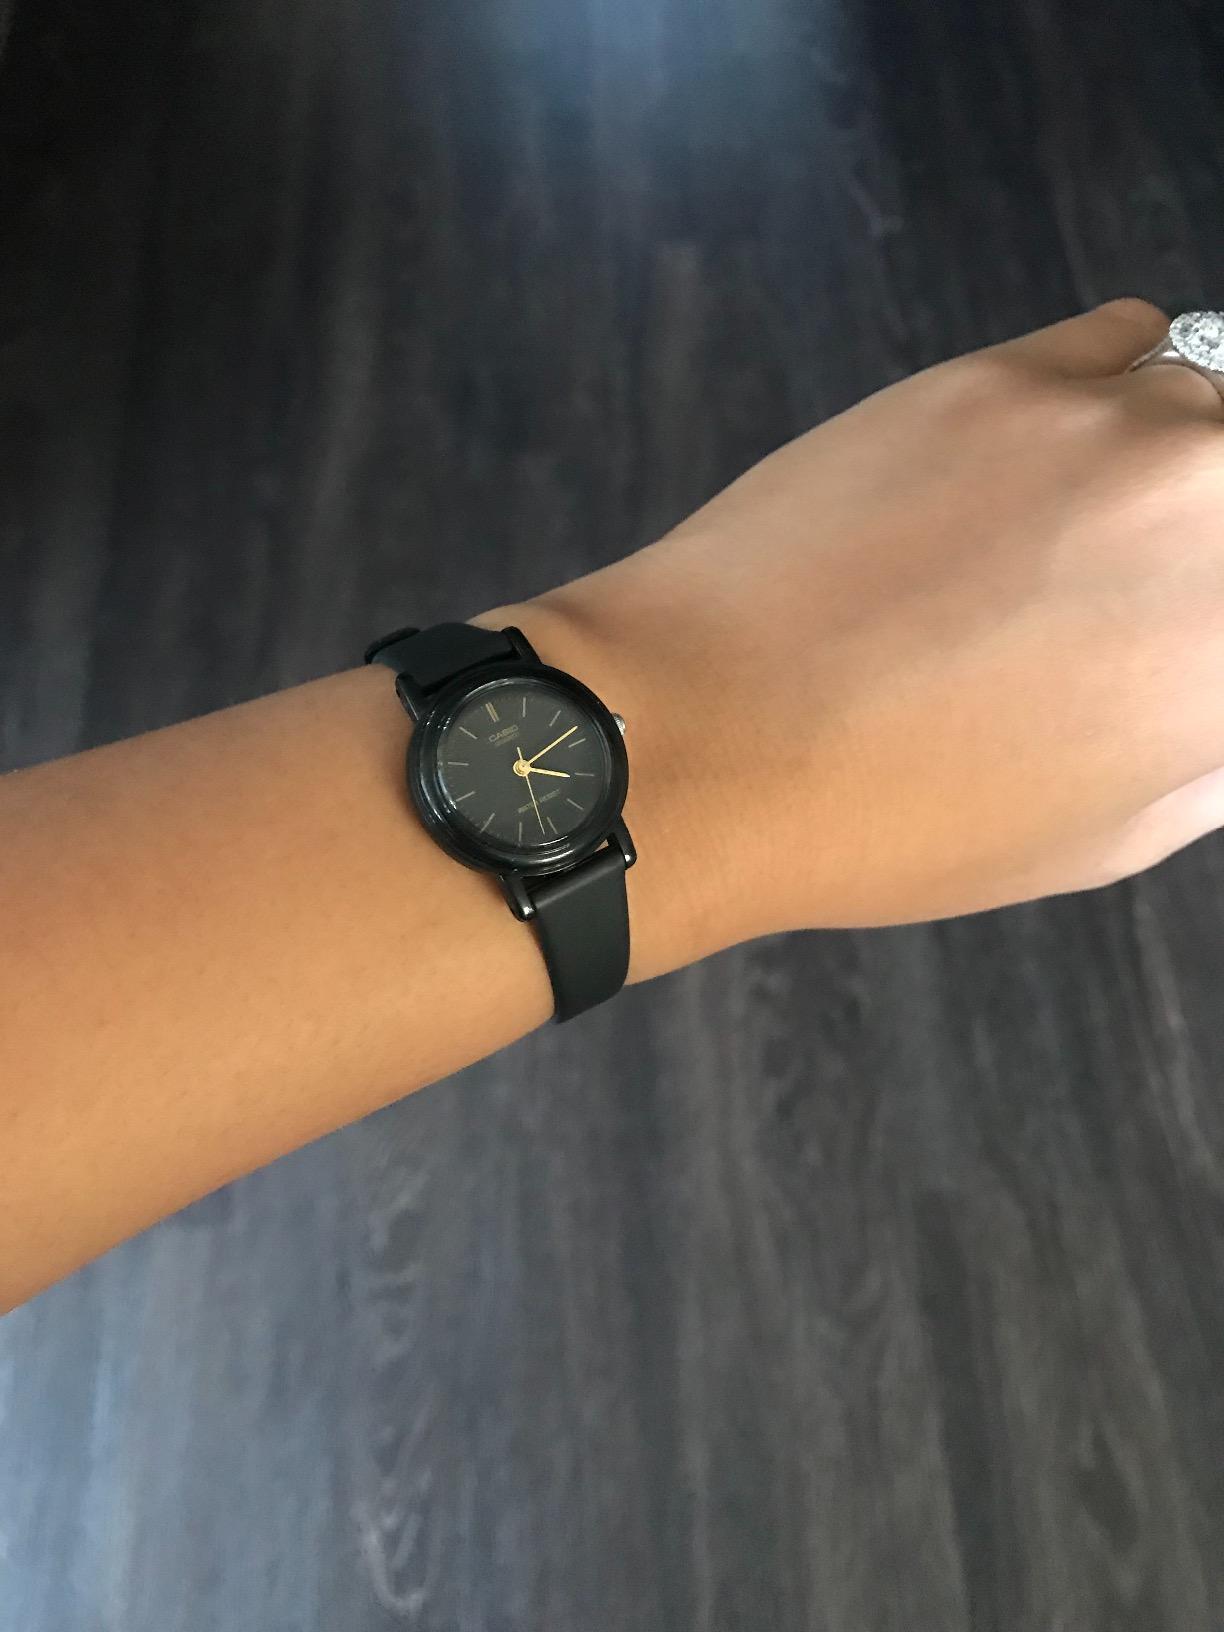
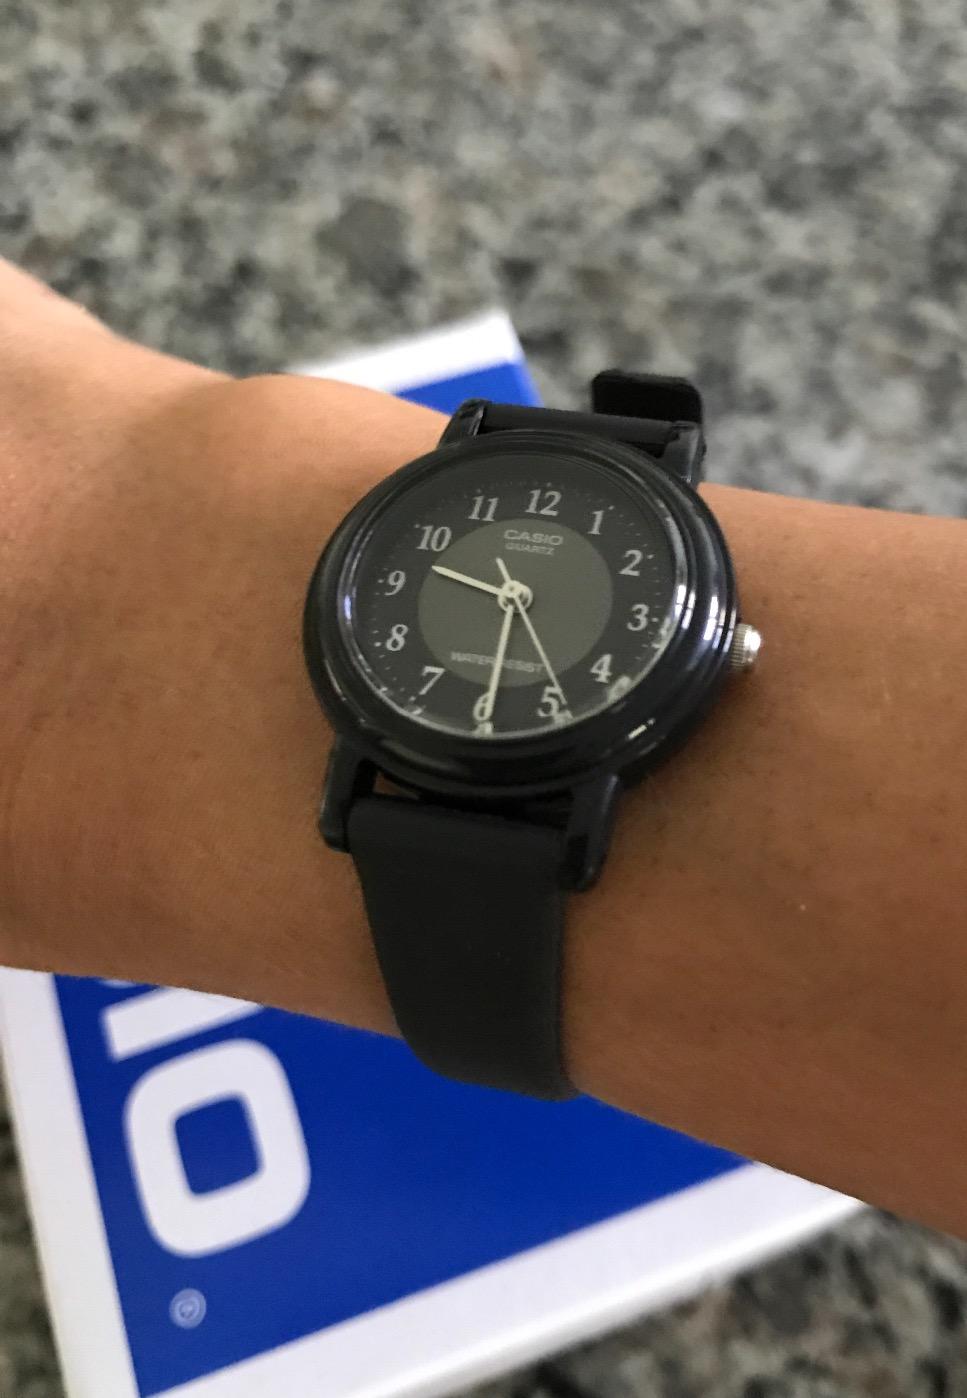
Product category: accessories_watch
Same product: no